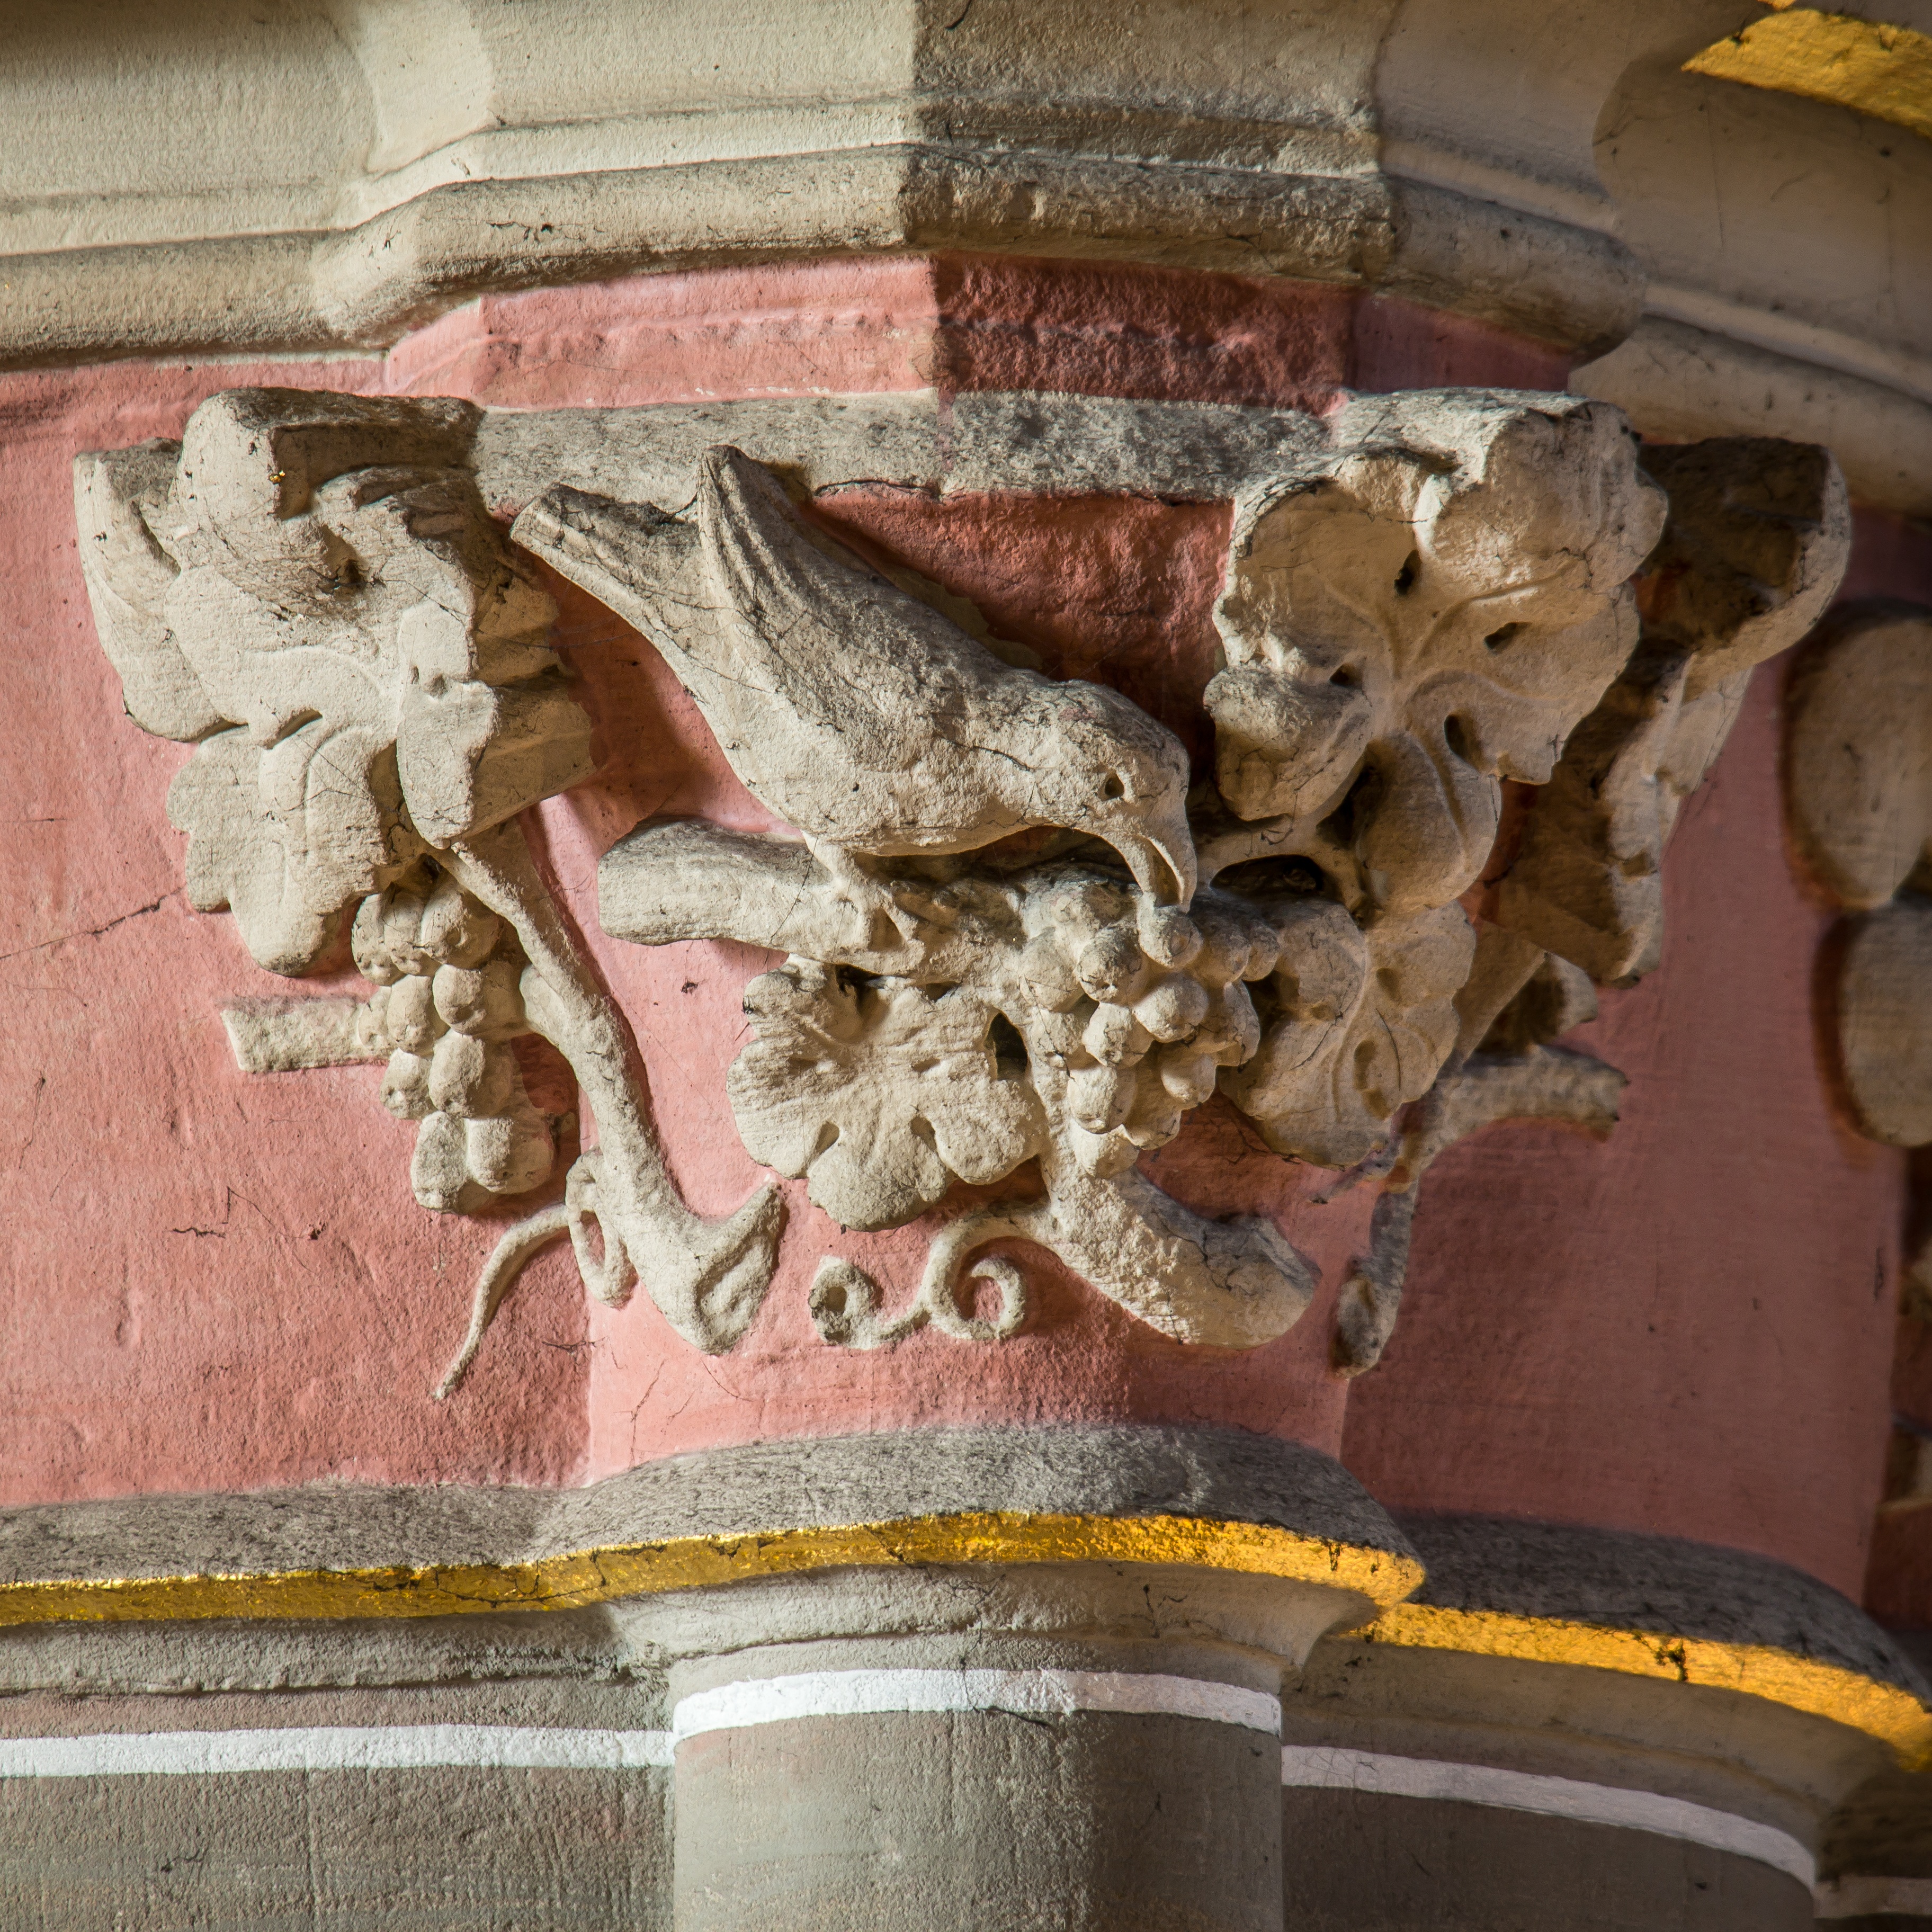
bird, architecture, wood, pillar, religion, church, christian, ornament, gargoyle, sculpture, capital, catholic, art, temple, faith, grapes, cologne, carving, church art, ancient history, st aegidius